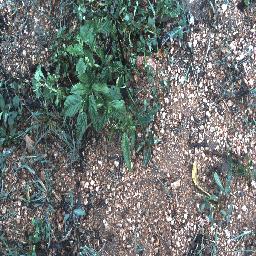
Label: negative